Zach Walters (baseball)

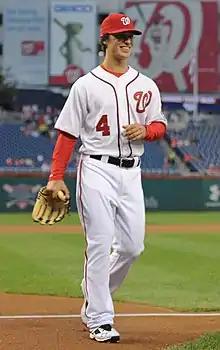
Walters with the Washington Nationals in 2013

Zachary Butler Walters (born September 5, 1989) is an American former professional baseball utility player. He played in Major League Baseball (MLB) for the Washington Nationals, Cleveland Indians and Los Angeles Dodgers.